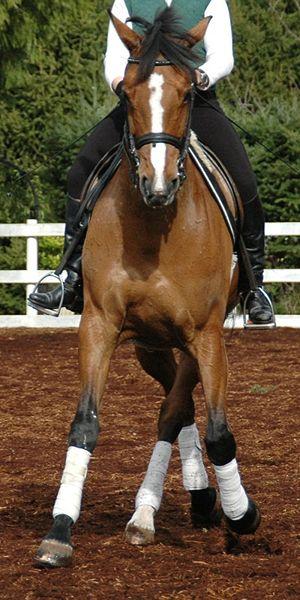
L′appuyer est une figure d'équitation dans laquelle le cheval se déplace latéralement et parallèlement à lui-même, ses membres extérieurs croisant par dessus ses membres intérieurs. L'avant-main et l'arrière- main suivent deux pistes distinctes, la tête et l'encolure précédant le reste du corps dans la direction de la marche L'appuyer est le stade le plus poussé des mouvements de deux pistes qui sont, avec le trot rassemblé, la base du dressage du cheval de haute école.